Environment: real
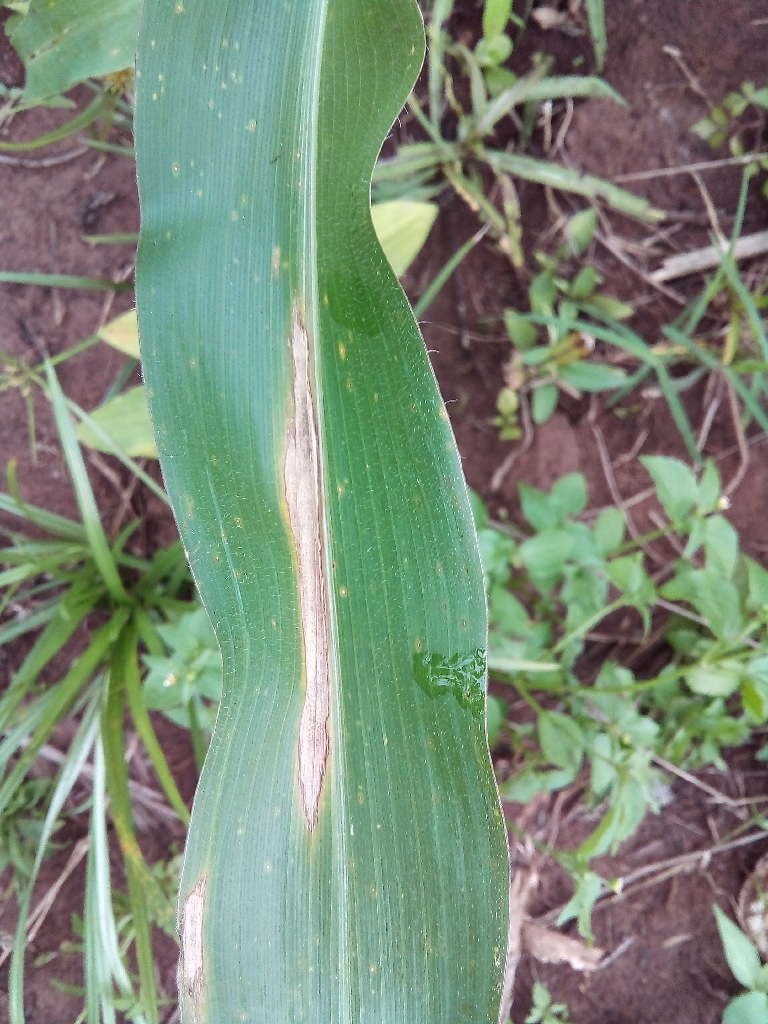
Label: northern_corn_leaf_blight